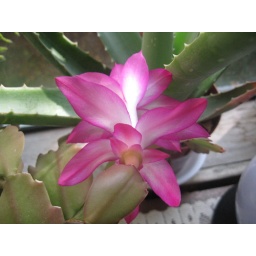
Christmas cactus flower with aloe vera plant in background